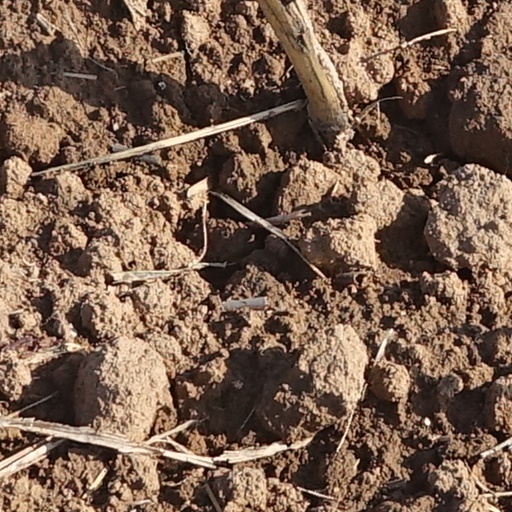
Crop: wheat